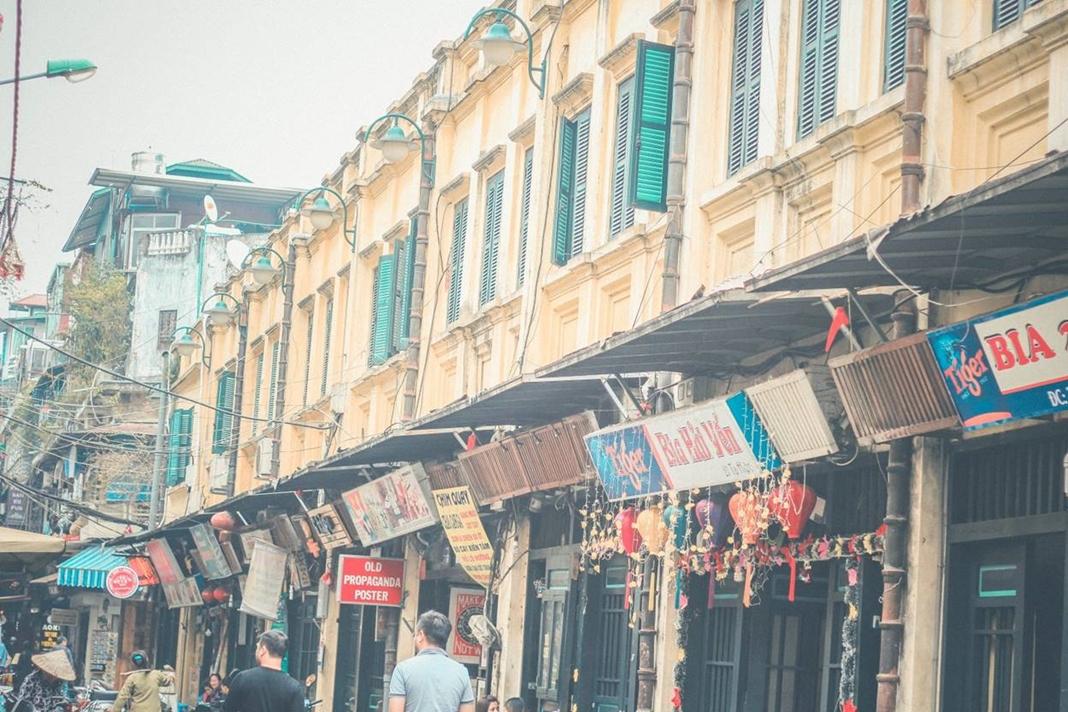
có nhiều ngôi nhà có bề ngoài giống nhau đang xếp san sát nhau trên khu phố